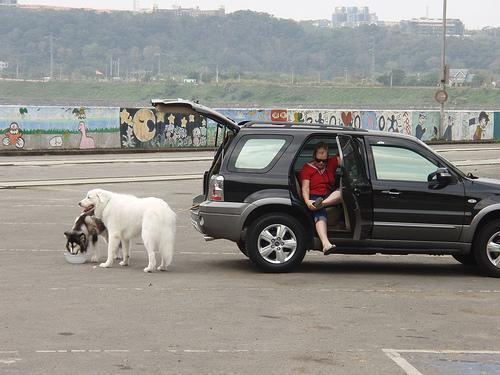
Great_Pyrenees